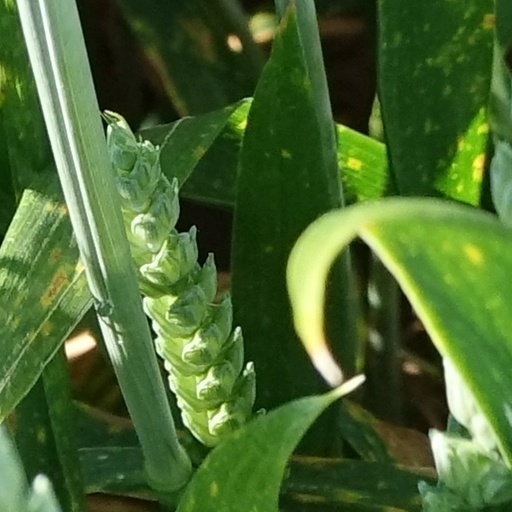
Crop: wheat